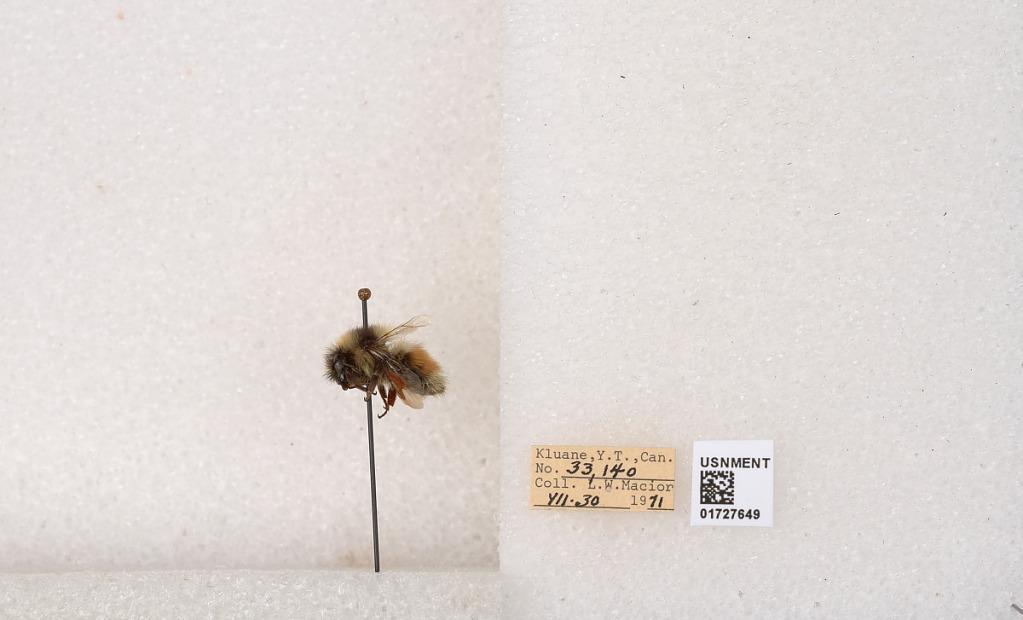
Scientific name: Bombus (Pyrobombus) sylvicola Kirby
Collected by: L. Macior
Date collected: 1971-7-30
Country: Canada
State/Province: Yukon Teritory
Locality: Kluane National Park and Reserve
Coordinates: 60.7493, -139.504